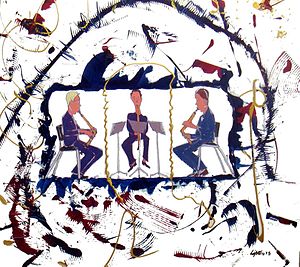
Bassethorn
Bassethornet er et medlem af klarinetfamilien i tenorregisteret. Det transponeres i F, så det lyder en kvint lavere end noteret, ligesom engelskhorn i F. Dets noterede toneomfang spænder fra det lille C til D4 samt det en bassetklarinet dækker; dets reelle toneomfang er fra det store F til G4 nog omfatter således fire oktaver plus en tone.